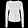
Label: Pullover